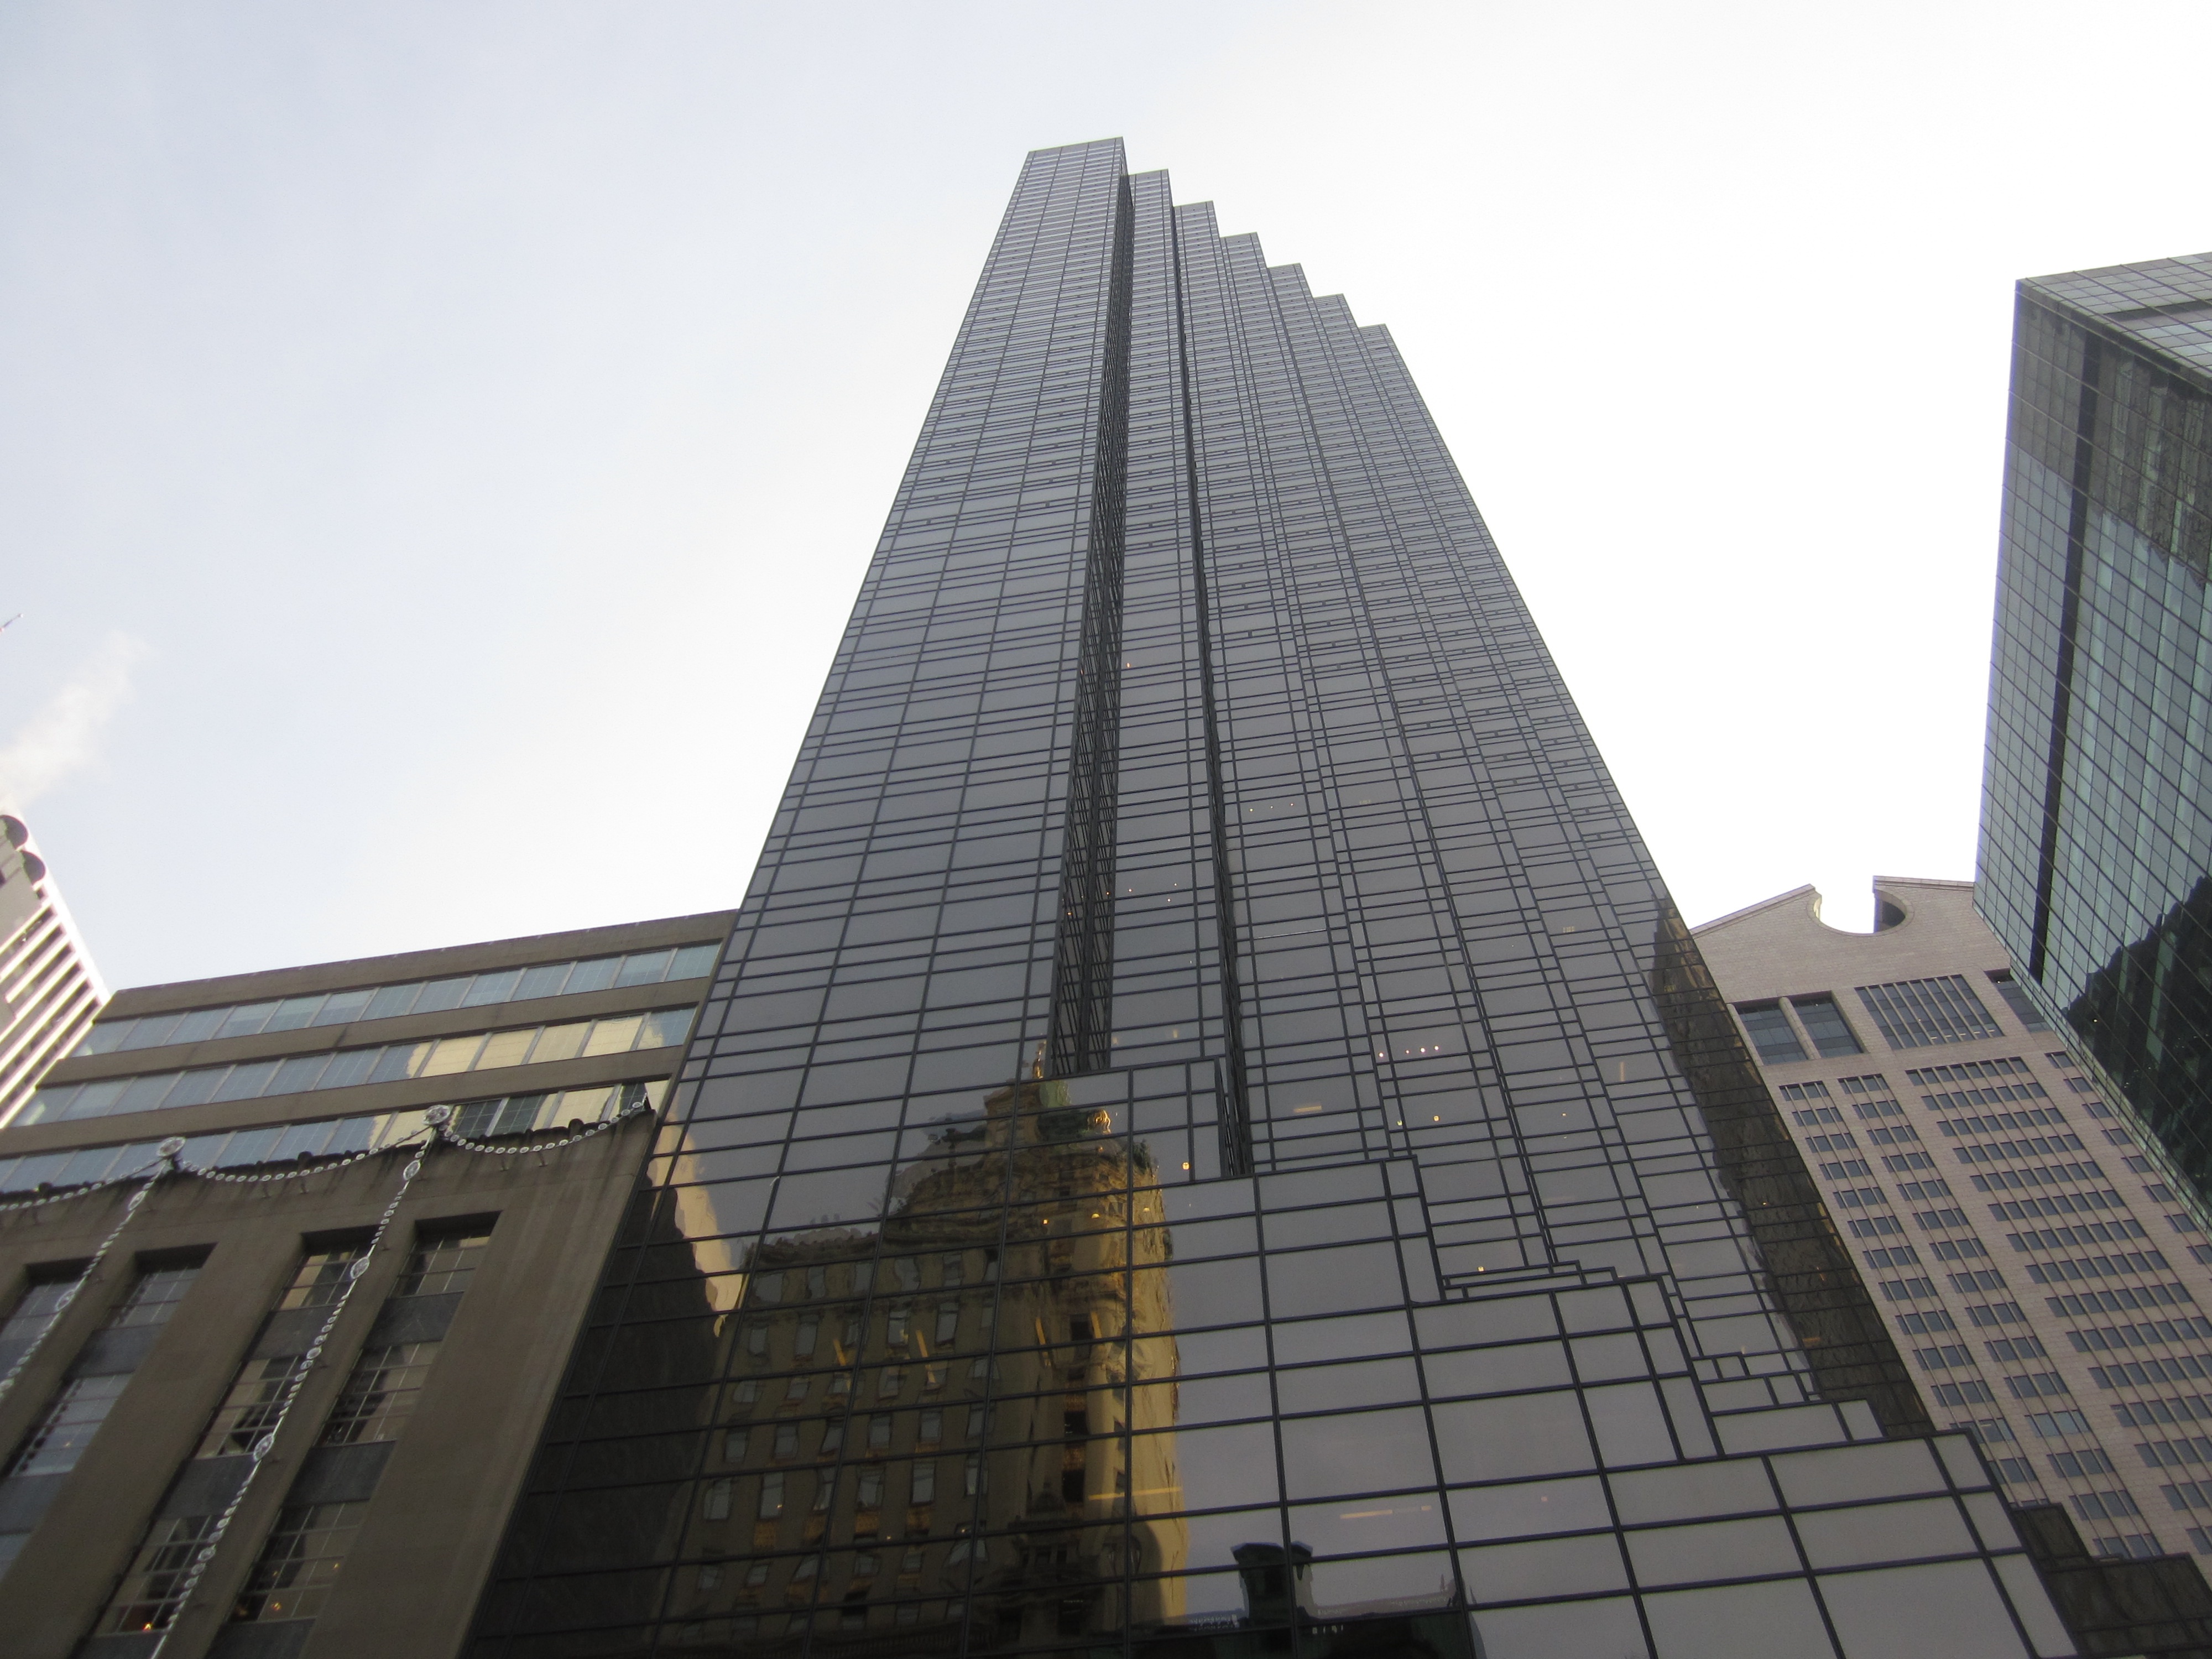
architecture, city, skyscraper, monument, downtown, tower, landmark, facade, tower block, metropolis, metropolitan area, brutalist architecture